Picos de Europa National Park

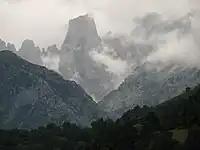
Naranjo de Bulnes

The Picos de Europa National Park is a National Park in the Picos de Europa mountain range, in northern Spain. It is within the boundaries of three autonomous communities, Asturias, Cantabria and Castile and León, which are represented on the body which runs the park. The park is also a popular destination for hikers and trekkers.